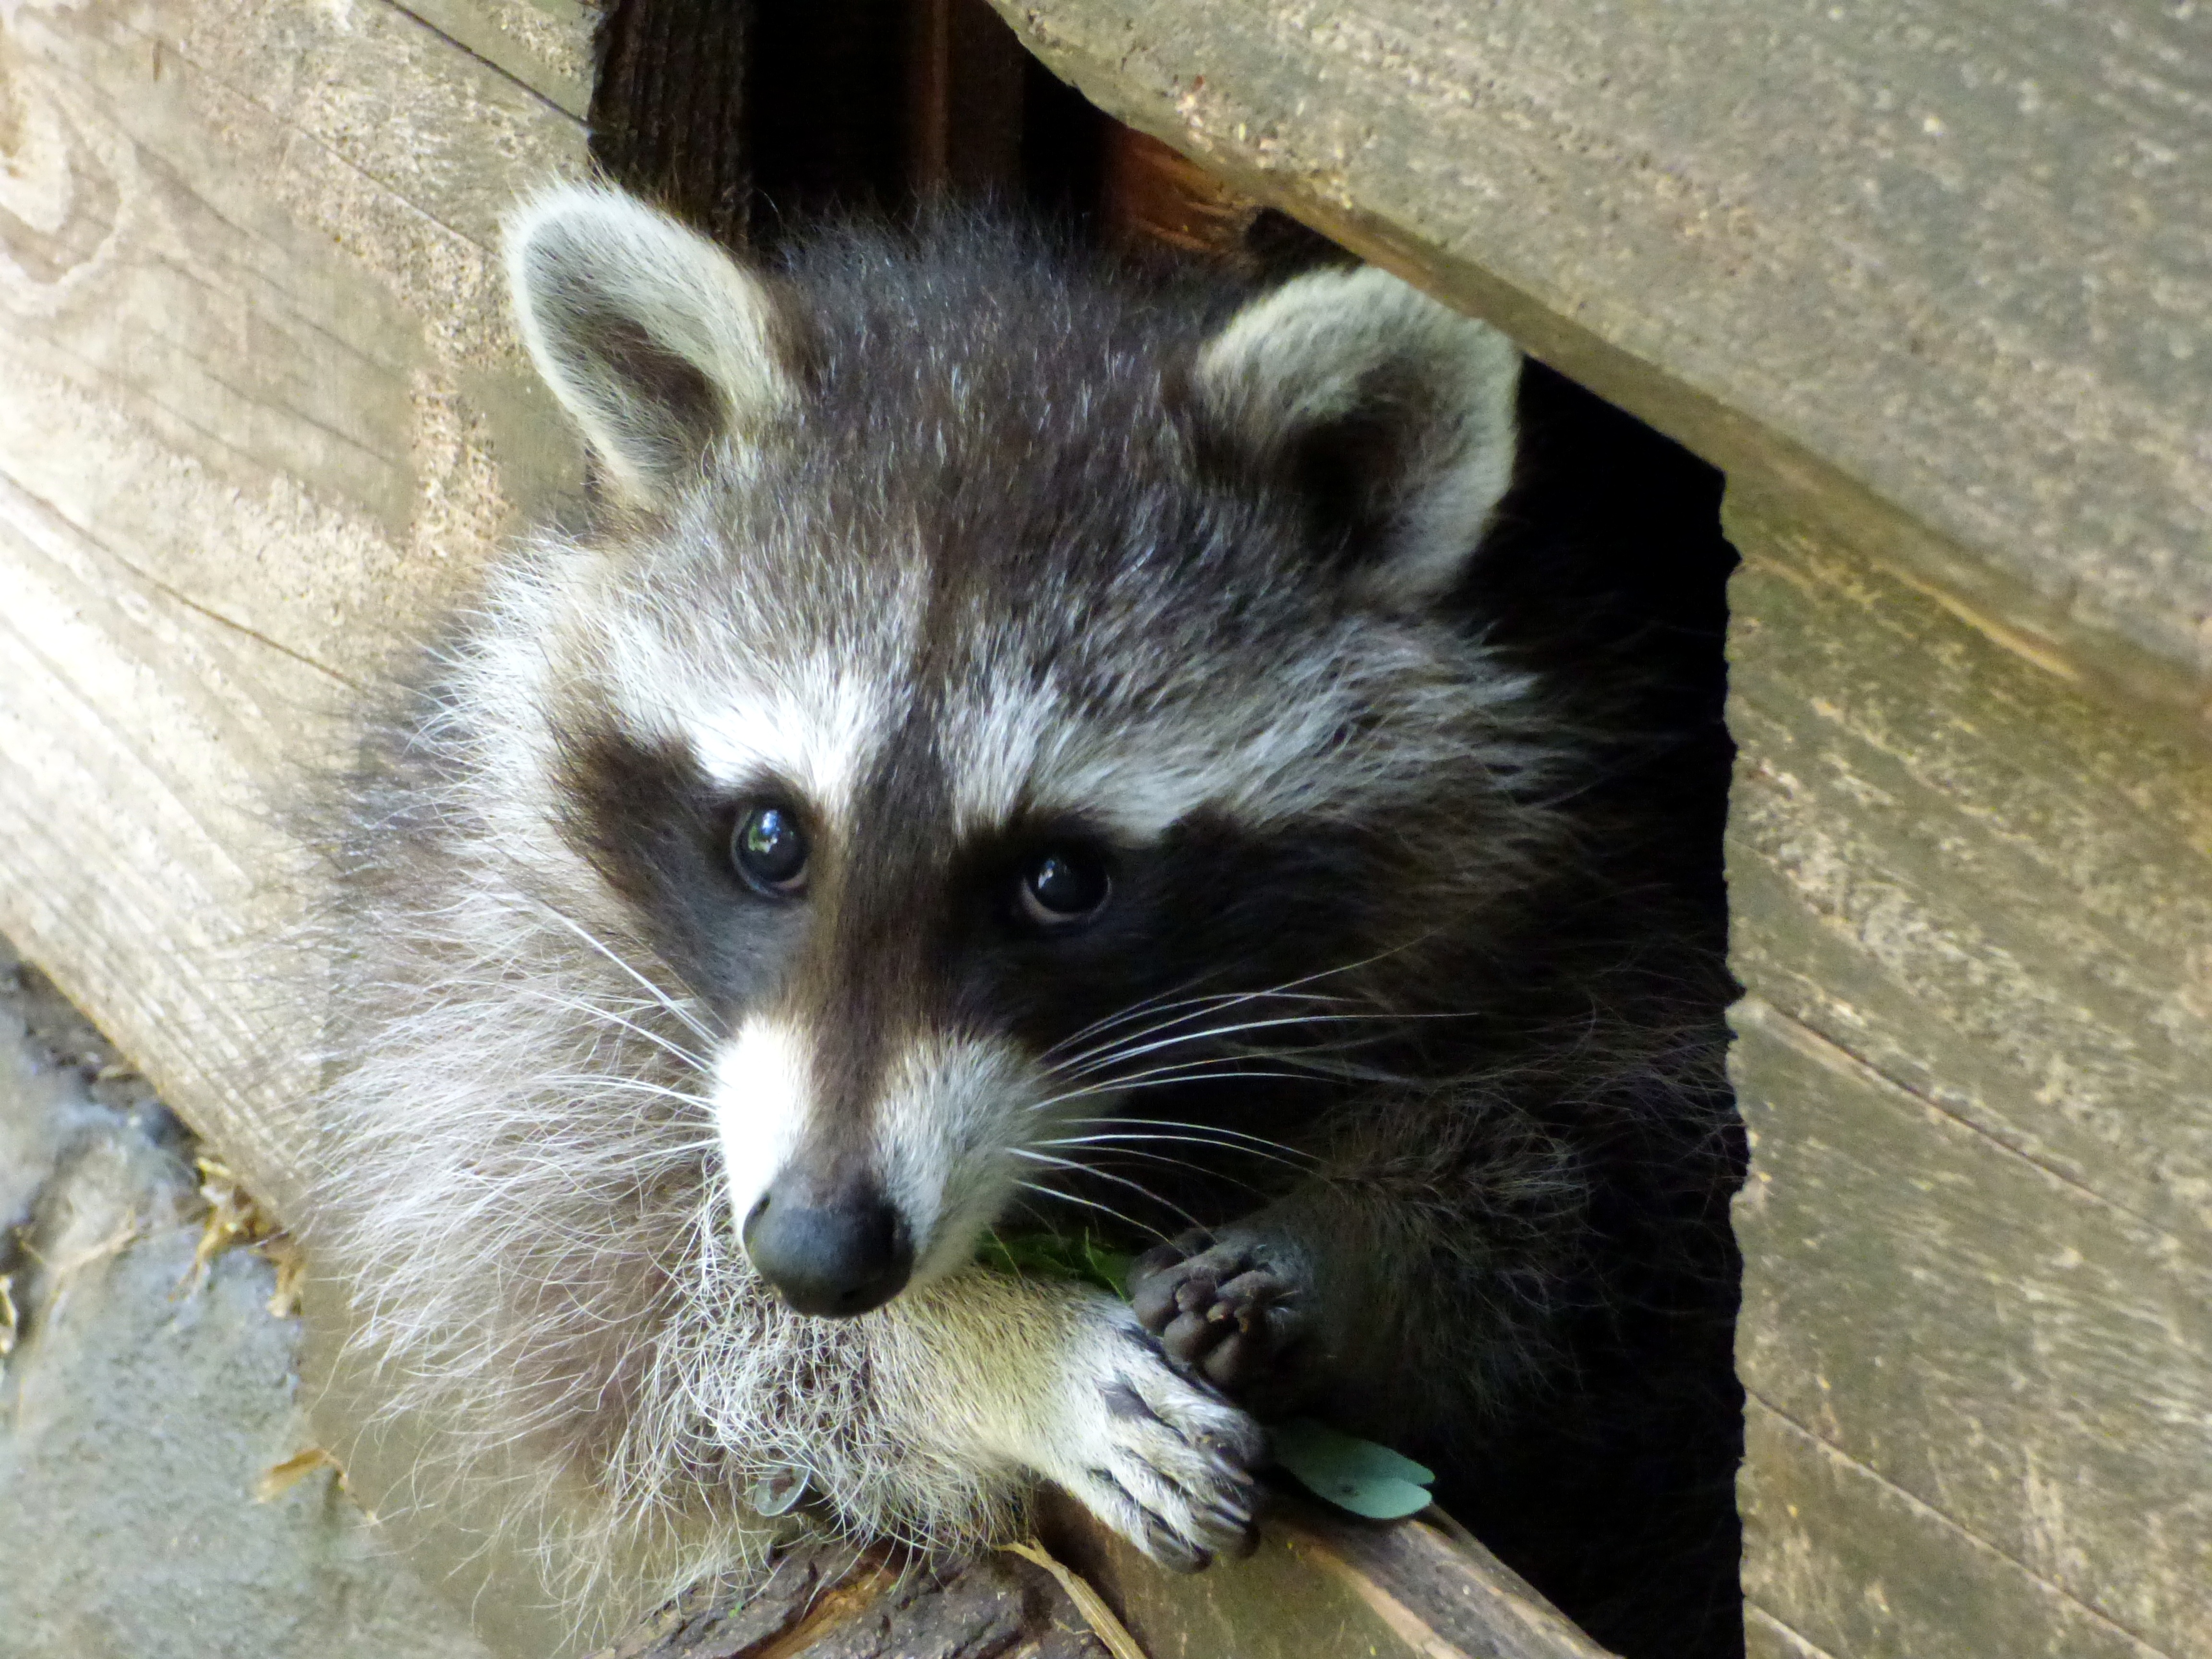
nature, animal, cute, wildlife, zoo, fur, young, mammal, fauna, whiskers, raccoon, head, vertebrate, curious, animal world, scaly, wildlife photography, procyon, procyonidae, viverridae